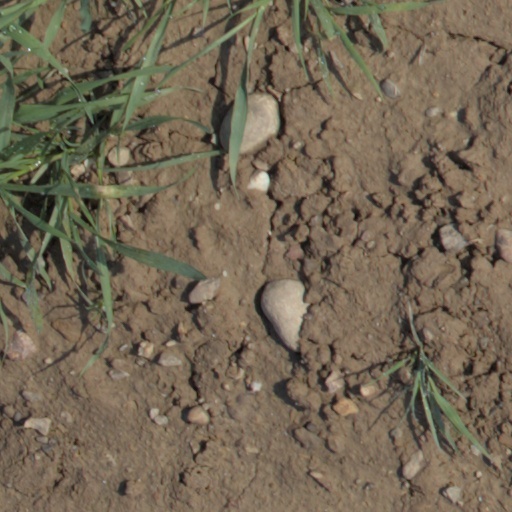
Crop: wheat